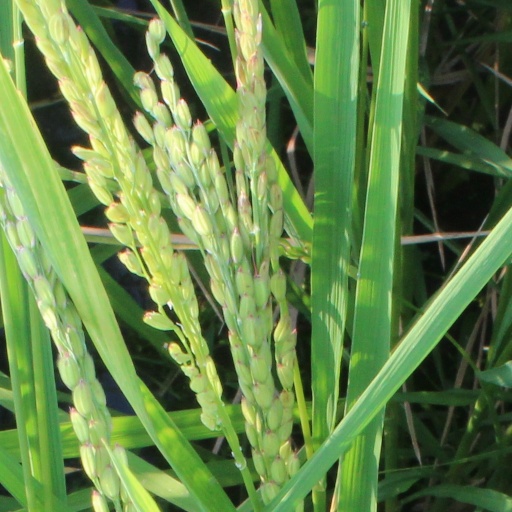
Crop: rice